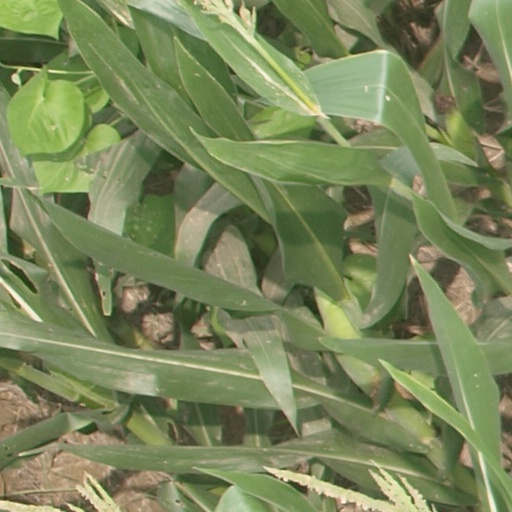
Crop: maize; corn